Duncan Robinson

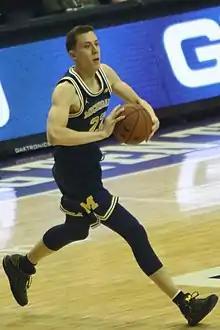
Robinson in 2018 for the 2017–18 Michigan Wolverines

Robinson began his senior season with a team-high 21 points against North Florida on November 11, 2017. In the game, he and Charles Matthews became the first Michigan teammates to score 20 points in a game since March 3, 2015. On January 13, Isaiah Livers replaced Robinson in the starting lineup for Michigan when they faced Michigan State in their rivalry game. With Livers sidelined on February 11, Robinson returned to the starting lineup, where he recorded 16 points, including 14 points in the first half in an 83–72 victory over Wisconsin. On February 14, Robinson recorded 18 points, on a season-high six three-point shots in a 74–59 victory over Iowa. With his six three-pointers in the game, Robinson surpassed Zack Novak for sixth all-time on Michigan's career three-point leaderboard with 215 for his career Following the 2017–18 Big Ten Conference regular season, Robinson was named the Big Ten Sixth Man of the Year by the coaches. On March 1 in the 2018 Big Ten Conference men's basketball tournament Robinson helped lead Michigan to a 77–71 overtime victory over Iowa after his co-captains, Wagner and Abdur-Rahkman, fouled out by converting a go-ahead three-point shot with 2:17 remaining in overtime and two free throws to give Michigan a two-possession lead with 10 seconds remaining. The following day in the quarterfinals of the Big Ten tournament Robinson scored his 1,000th career point on his second three-point field goal of the first half. Robinson finished the game with 16 points off the bench, including four three-pointers in a 77–58 victory over Nebraska. Robinson averaged 11 points per game during Michigan's four games, helping them win the tournament championship. On March 21, Robinson became an Academic All-Big Ten honoree. The team lost in the 2018 NCAA Division I Men's Basketball Championship Game to Villanova. Robinson was the first player to play in both an NCAA Division I men's basketball championship game and a Division III championship game. Since the team reached the championship games of both the Big Ten tournament and the NCAA Tournament, Robinson shares the Michigan (and NCAA) single-season games played record (41) with teammates Abdur-Rahkman, Jon Teske, Zavier Simpson and Matthews. Members of the 2010–11 Connecticut Huskies also played 41 games (an NCAA record). Over the course of three seasons, Robinson finished his career with 237 made three-point shots (on 41.9% shooting), placing fourth on Michigan's all-time list.